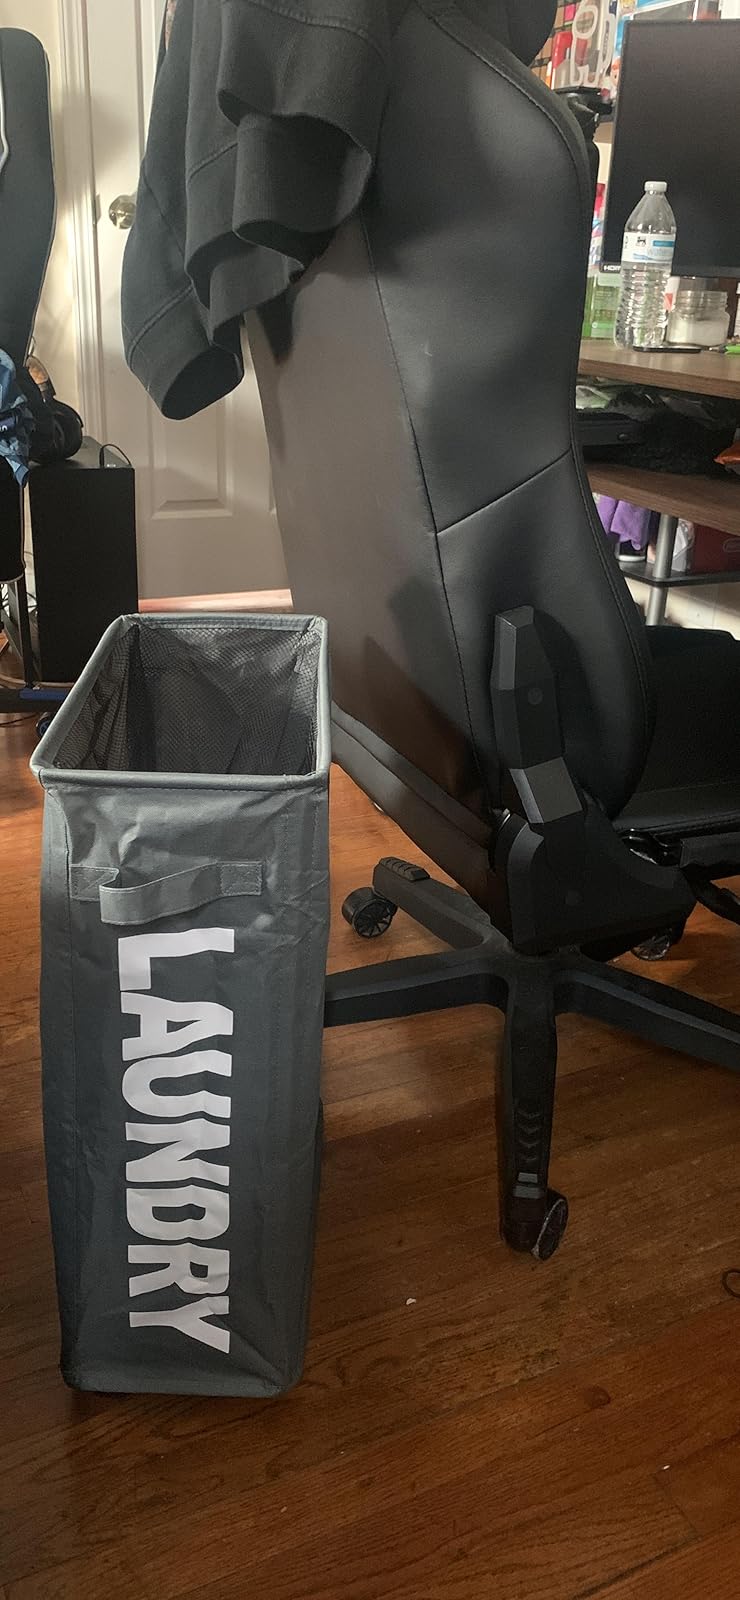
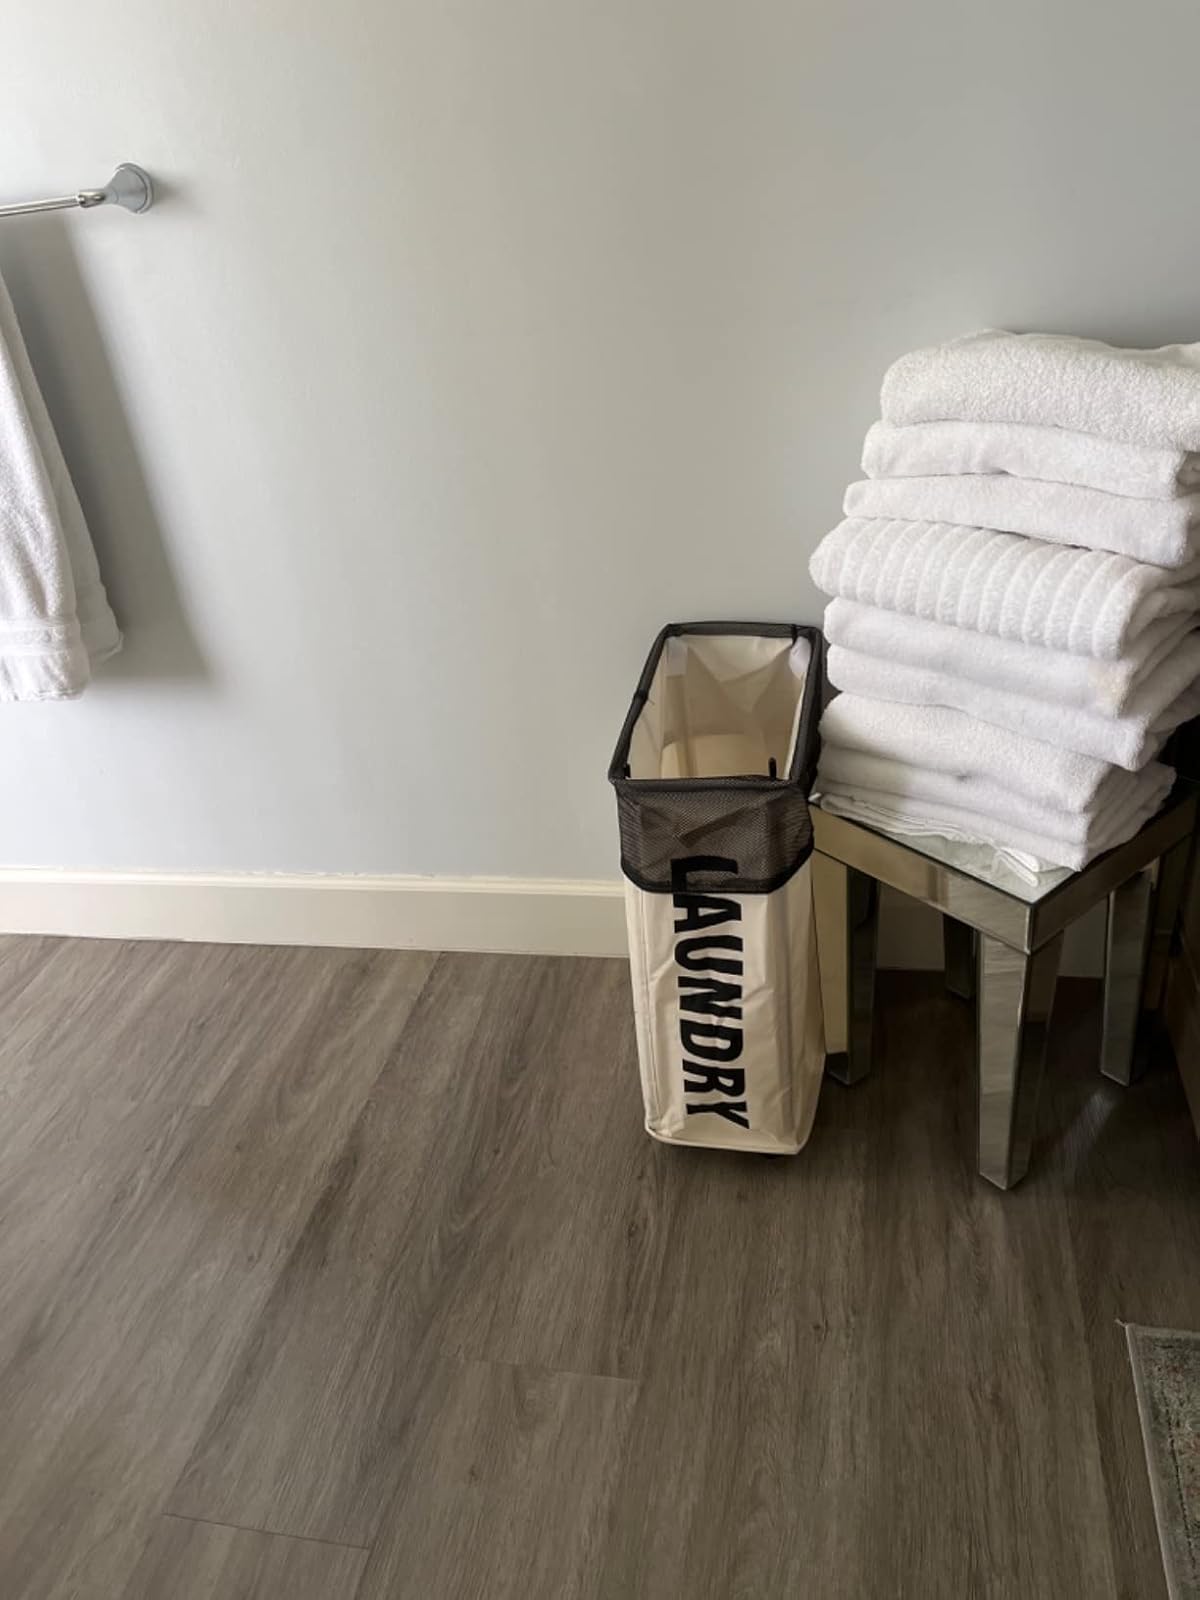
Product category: items_hamper
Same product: no